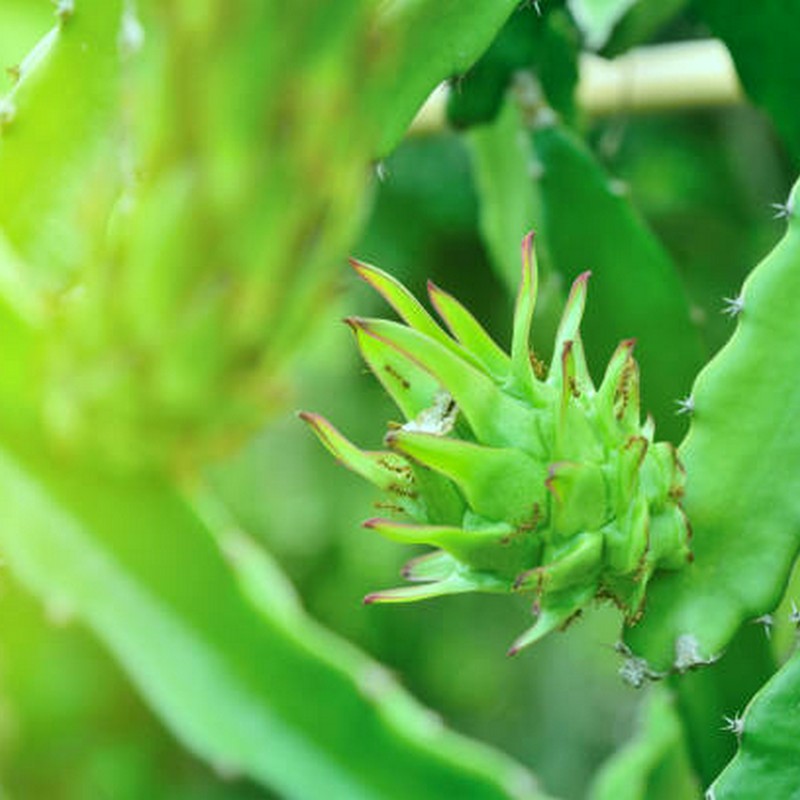
Label: Immature Dragon Fruit